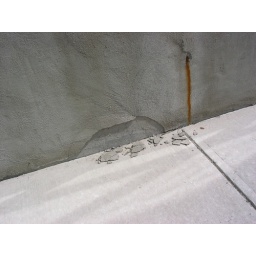
More flaking concrete and a shock of rust running down a wall in northeast Calgary